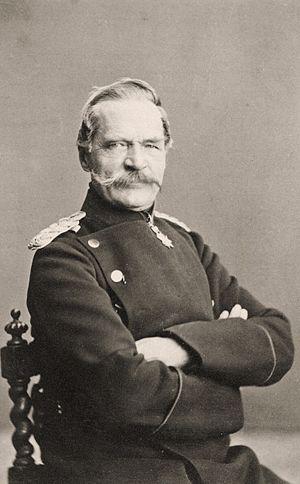
Le ministère de la Guerre de Prusse était l'autorité suprême de l'Armée prussienne basée à Berlin. Noyau central de l'administration de l'Armée, le ministère existe de 1808 jusqu'à la défaite de l'Allemagne dans la Première Guerre mondiale et la fin des armées impériales lors de la révolution allemande de 1918-1919, après qu'il est remplacé par le ministère de la Reichswehr.